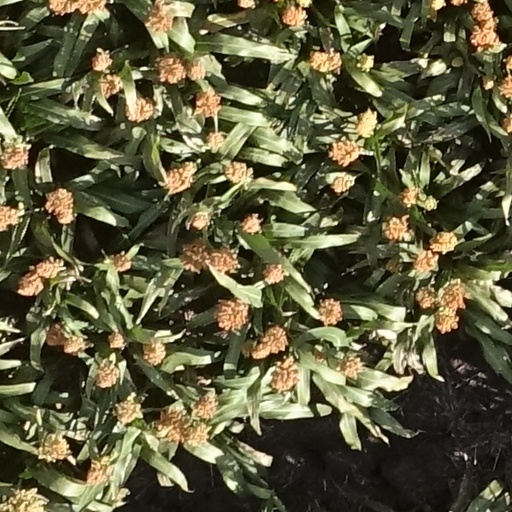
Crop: sorghum